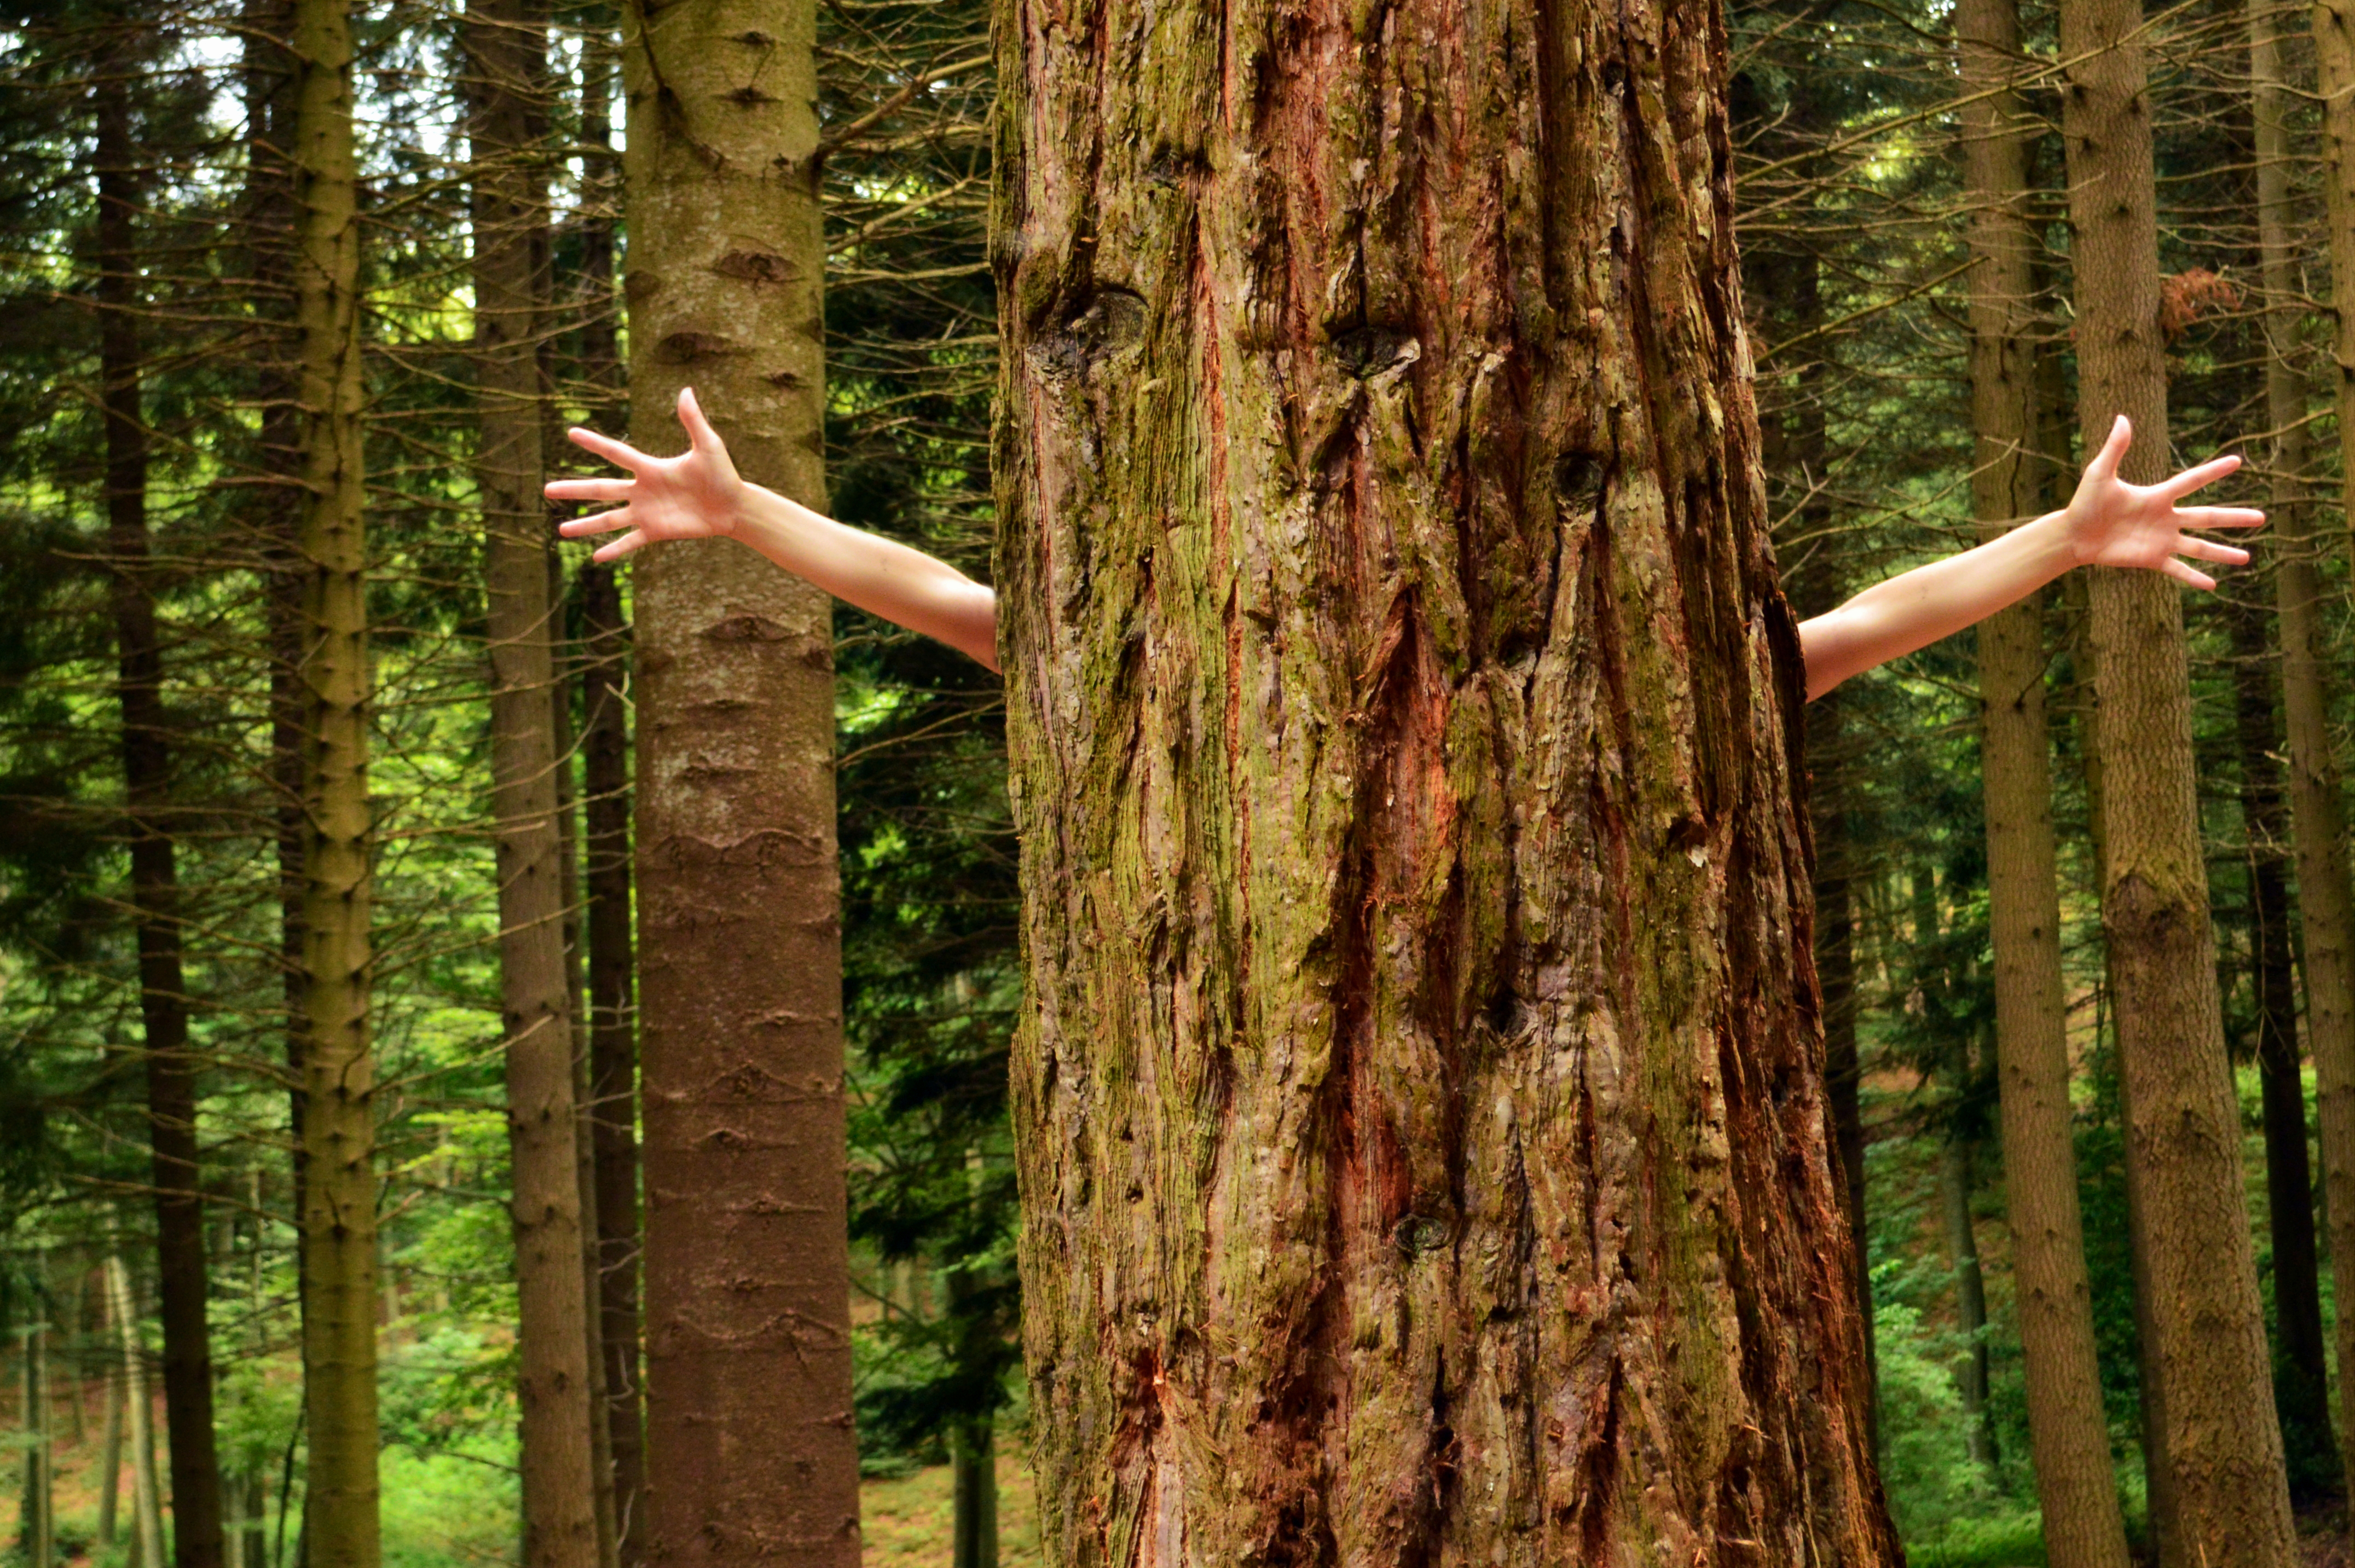
tree, forest, branch, plant, wood, sunlight, trunk, green, jungle, hug, ecology, bois, spruce, rainforest, deciduous, bosque, grove, woodland, ecologia, habitat, larch, ecosystem, wald, bosco, bosc, umarmung, cologie, ecofriendly, abrazo, treinte, abra ada, kologie, ecosostenibilit, naturefriendly, abbracio, biome, old growth forest, natural environment, plant stem, woody plant, temperate broadleaf and mixed forest, temperate coniferous forest, land plant